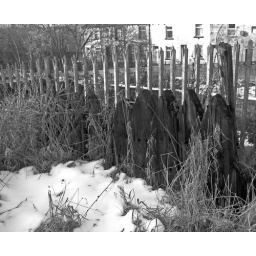
Taken in black and white with a Canon SX10. December 28th 2009